September 2023 New York floods

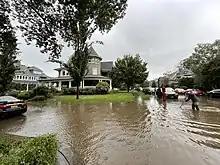
Flooding in Flatbush, Brooklyn, New York on September 29

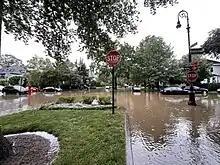
A flooded intersection in Flatbush, Brooklyn

A flood watch was issued for portions of New York, Connecticut, and New Jersey, while moderate risk of excessive rainfall was issued by the Weather Prediction Center on September 28, which was maintained through the next day.